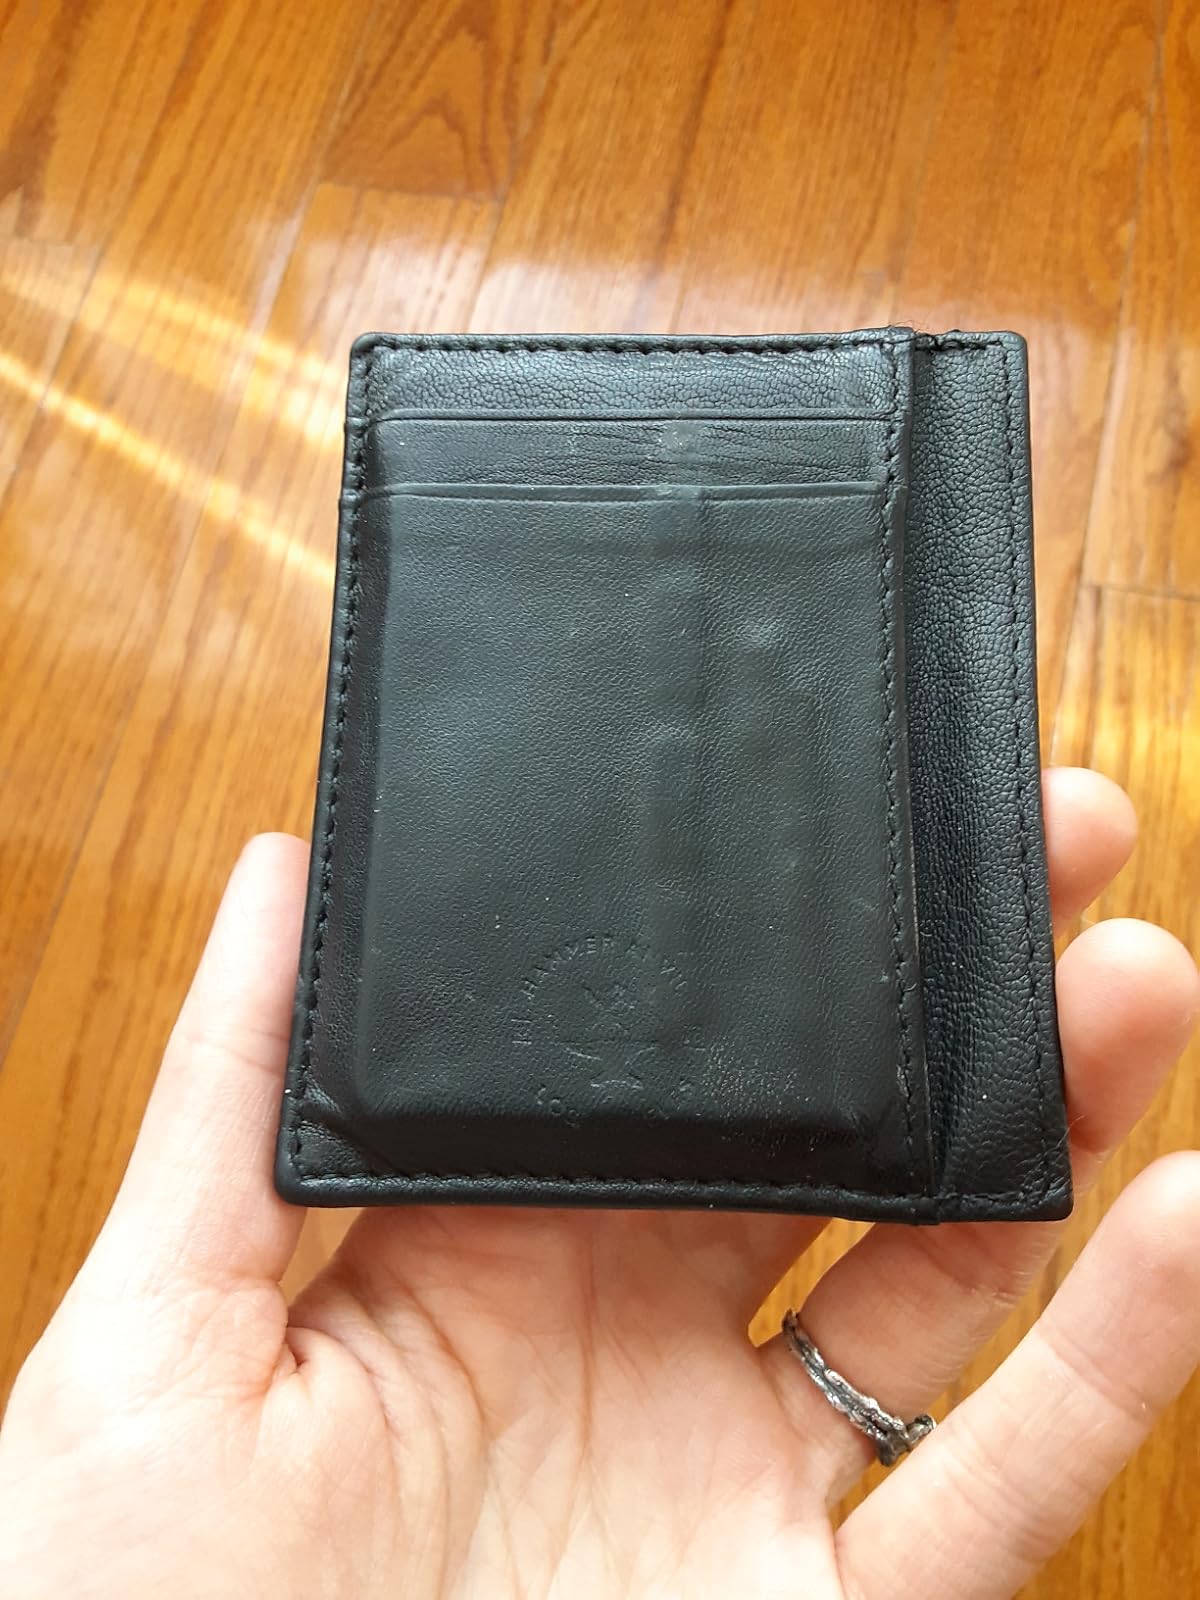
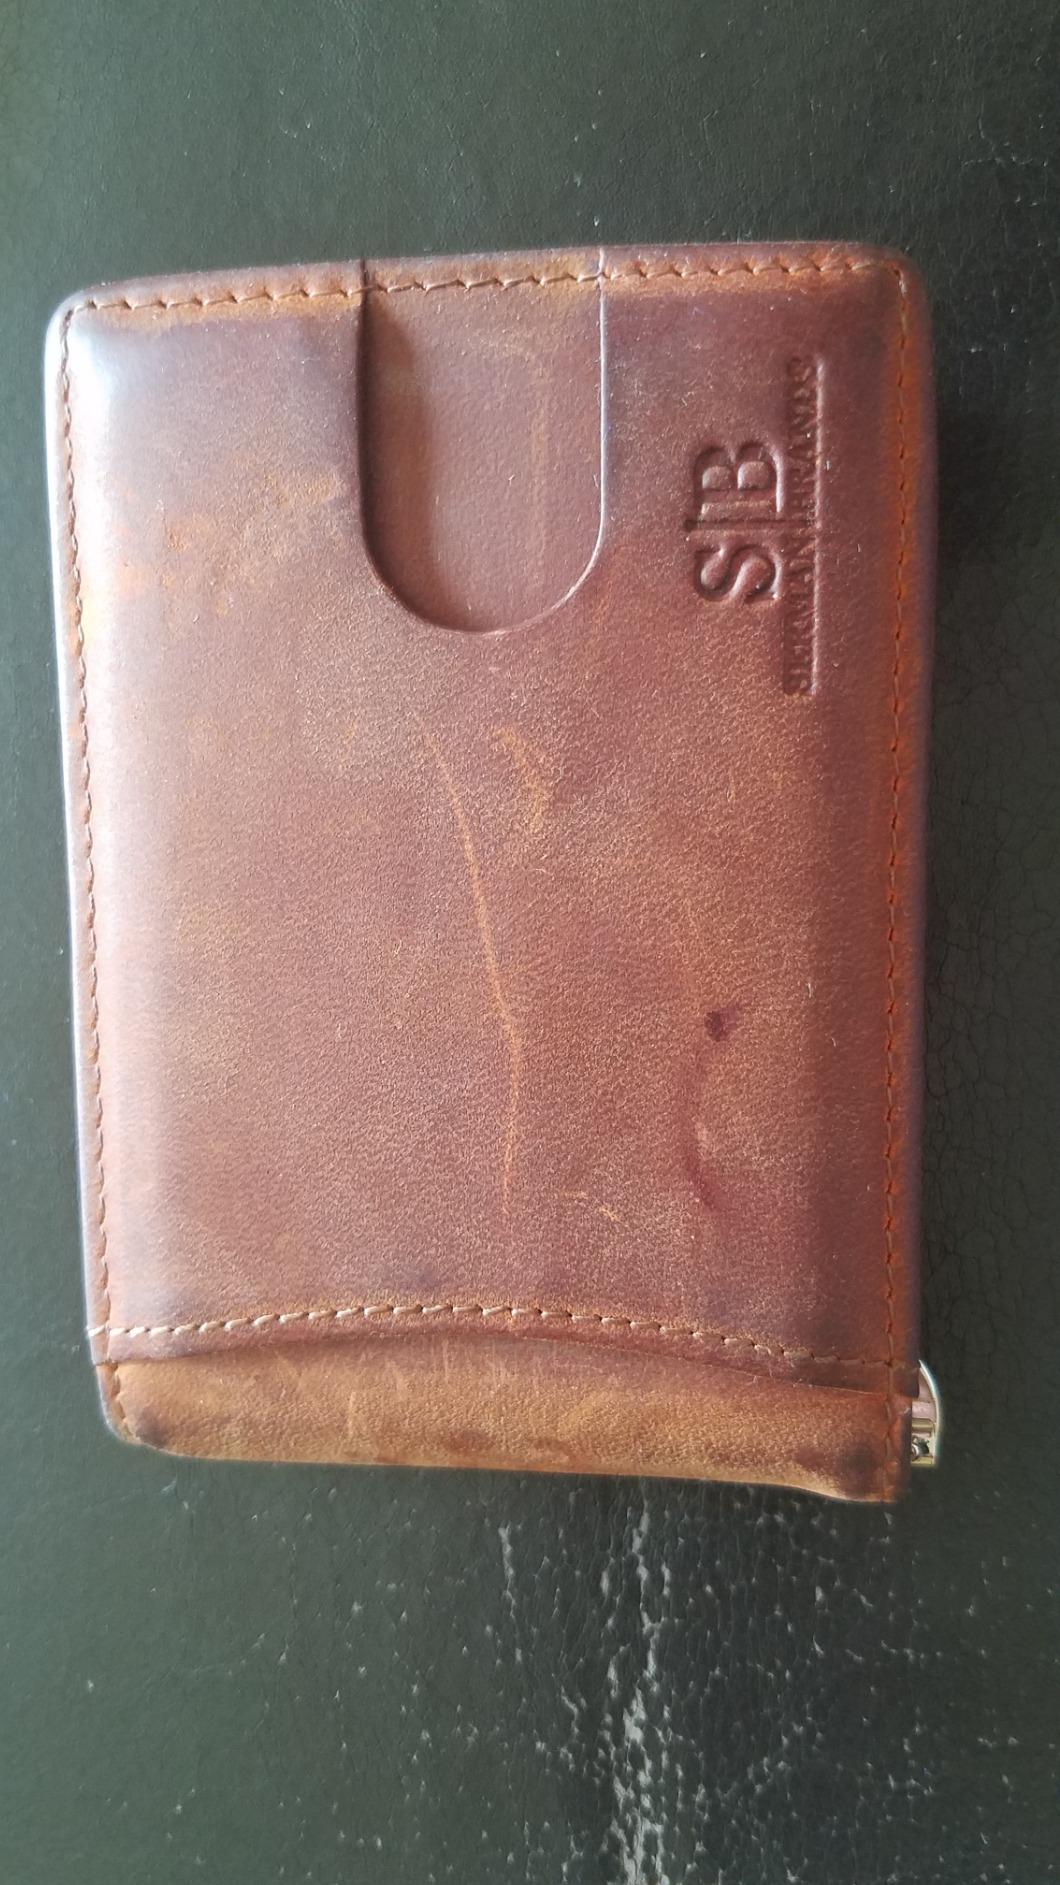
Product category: accessories_wallet
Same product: no